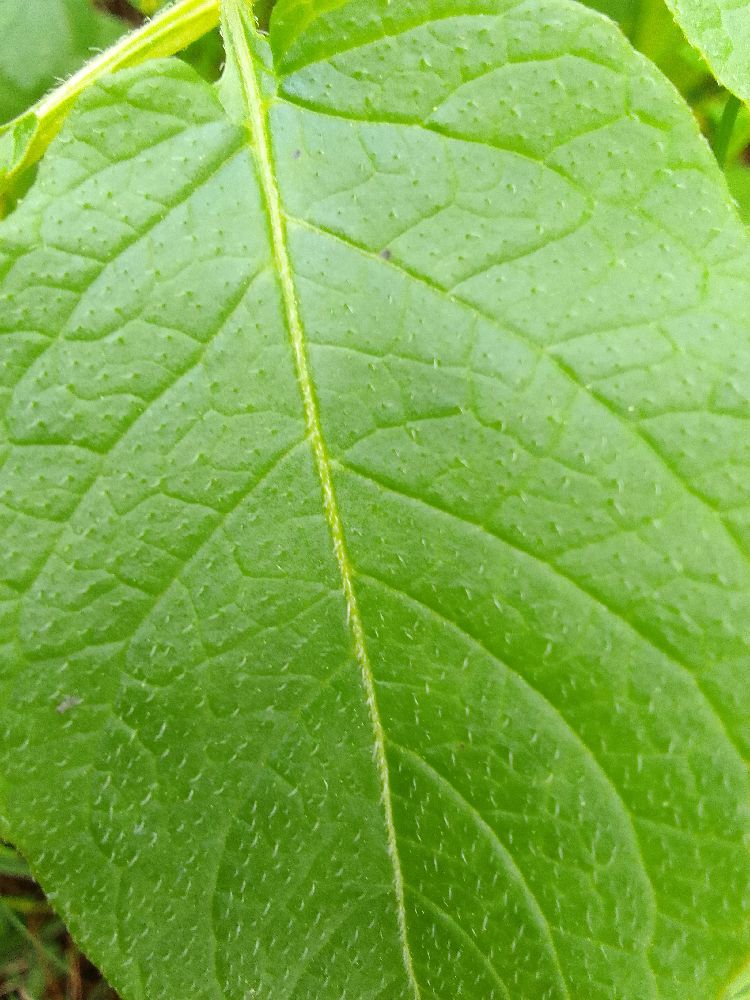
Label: Healthy